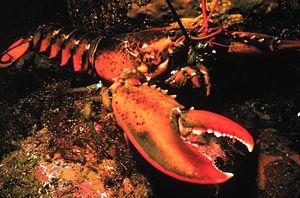
La cuisine de la Nouvelle-Angleterre est un type de cuisine que l'on trouve en Nouvelle-Angleterre, une région du nord-est des États-Unis. Elle se caractérise par des plats à base de produits de la mer et de produits laitiers ; la cuisine traditionnelle de la Nouvelle-Angleterre remonte à l'époque des Treize colonies. Elle dépend de l'histoire, de l'environnement et des choix économiques de la région. Les plats incluent des produits régionaux tels que le sirop d'érable et les airelles ; ils sont servis avec des pommes de terre et souvent accompagnés de crème. Ils sont assaisonnés avec du persil, de la sauge et de la noix de muscade.
Les homards forment un genre de crustacés décapodes vivant dans la mer.